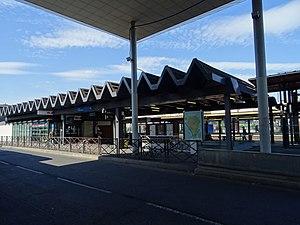
Vue de trois quarts du bâtiment voyageurs de la gare d'Argenteuil